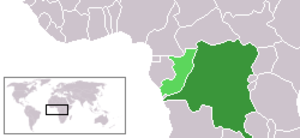
Le Championnat du Stanley Pool de football est une compétition de football organisée par la Fédération de Football Association du Pool, organisée de 1923 à 1950. Elle rassemblait les clubs du Moyen-Congo et du Congo belge.
La Coupe du Stanle Pool de Football est une compétition qui se joue entre les clubs de Léopoldville et de Brazzaville organisé par la Fédération de Football Association du Pool.